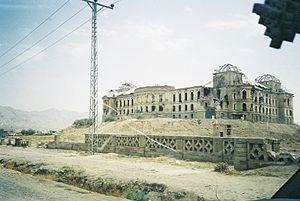
Le Palais de Darulaman est un palais de style européen, situé à une dizaine de kilomètres du cœur de Kaboul, en Afghanistan.En ruine apres de nombreuses années de guerre, il est restauré à partir de 2018.